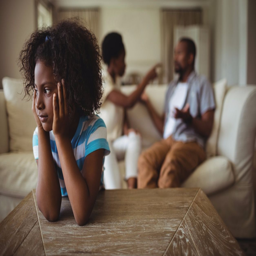
image of a young girl realizing that her parents are people , but she 's ah person